Roman Libya

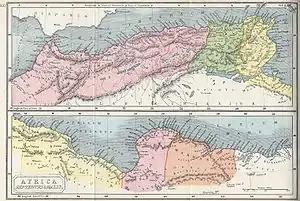
Map of Roman Africa (2nd century AD). The top map shows Mauretania, Numidia and Africa, the bottom map shows Tripolitania, Cyrenaica (Pentapolis) and Marmarica.

The territory of Tripolitania was characterized by the presence of a strong punic influence in the three main cities (Tripolitania means "land of three cities") of Oea (actual Tripoli), Sabratha and Leptis Magna, but by the end of Augustus time the coastal area was nearly fully Romanised.